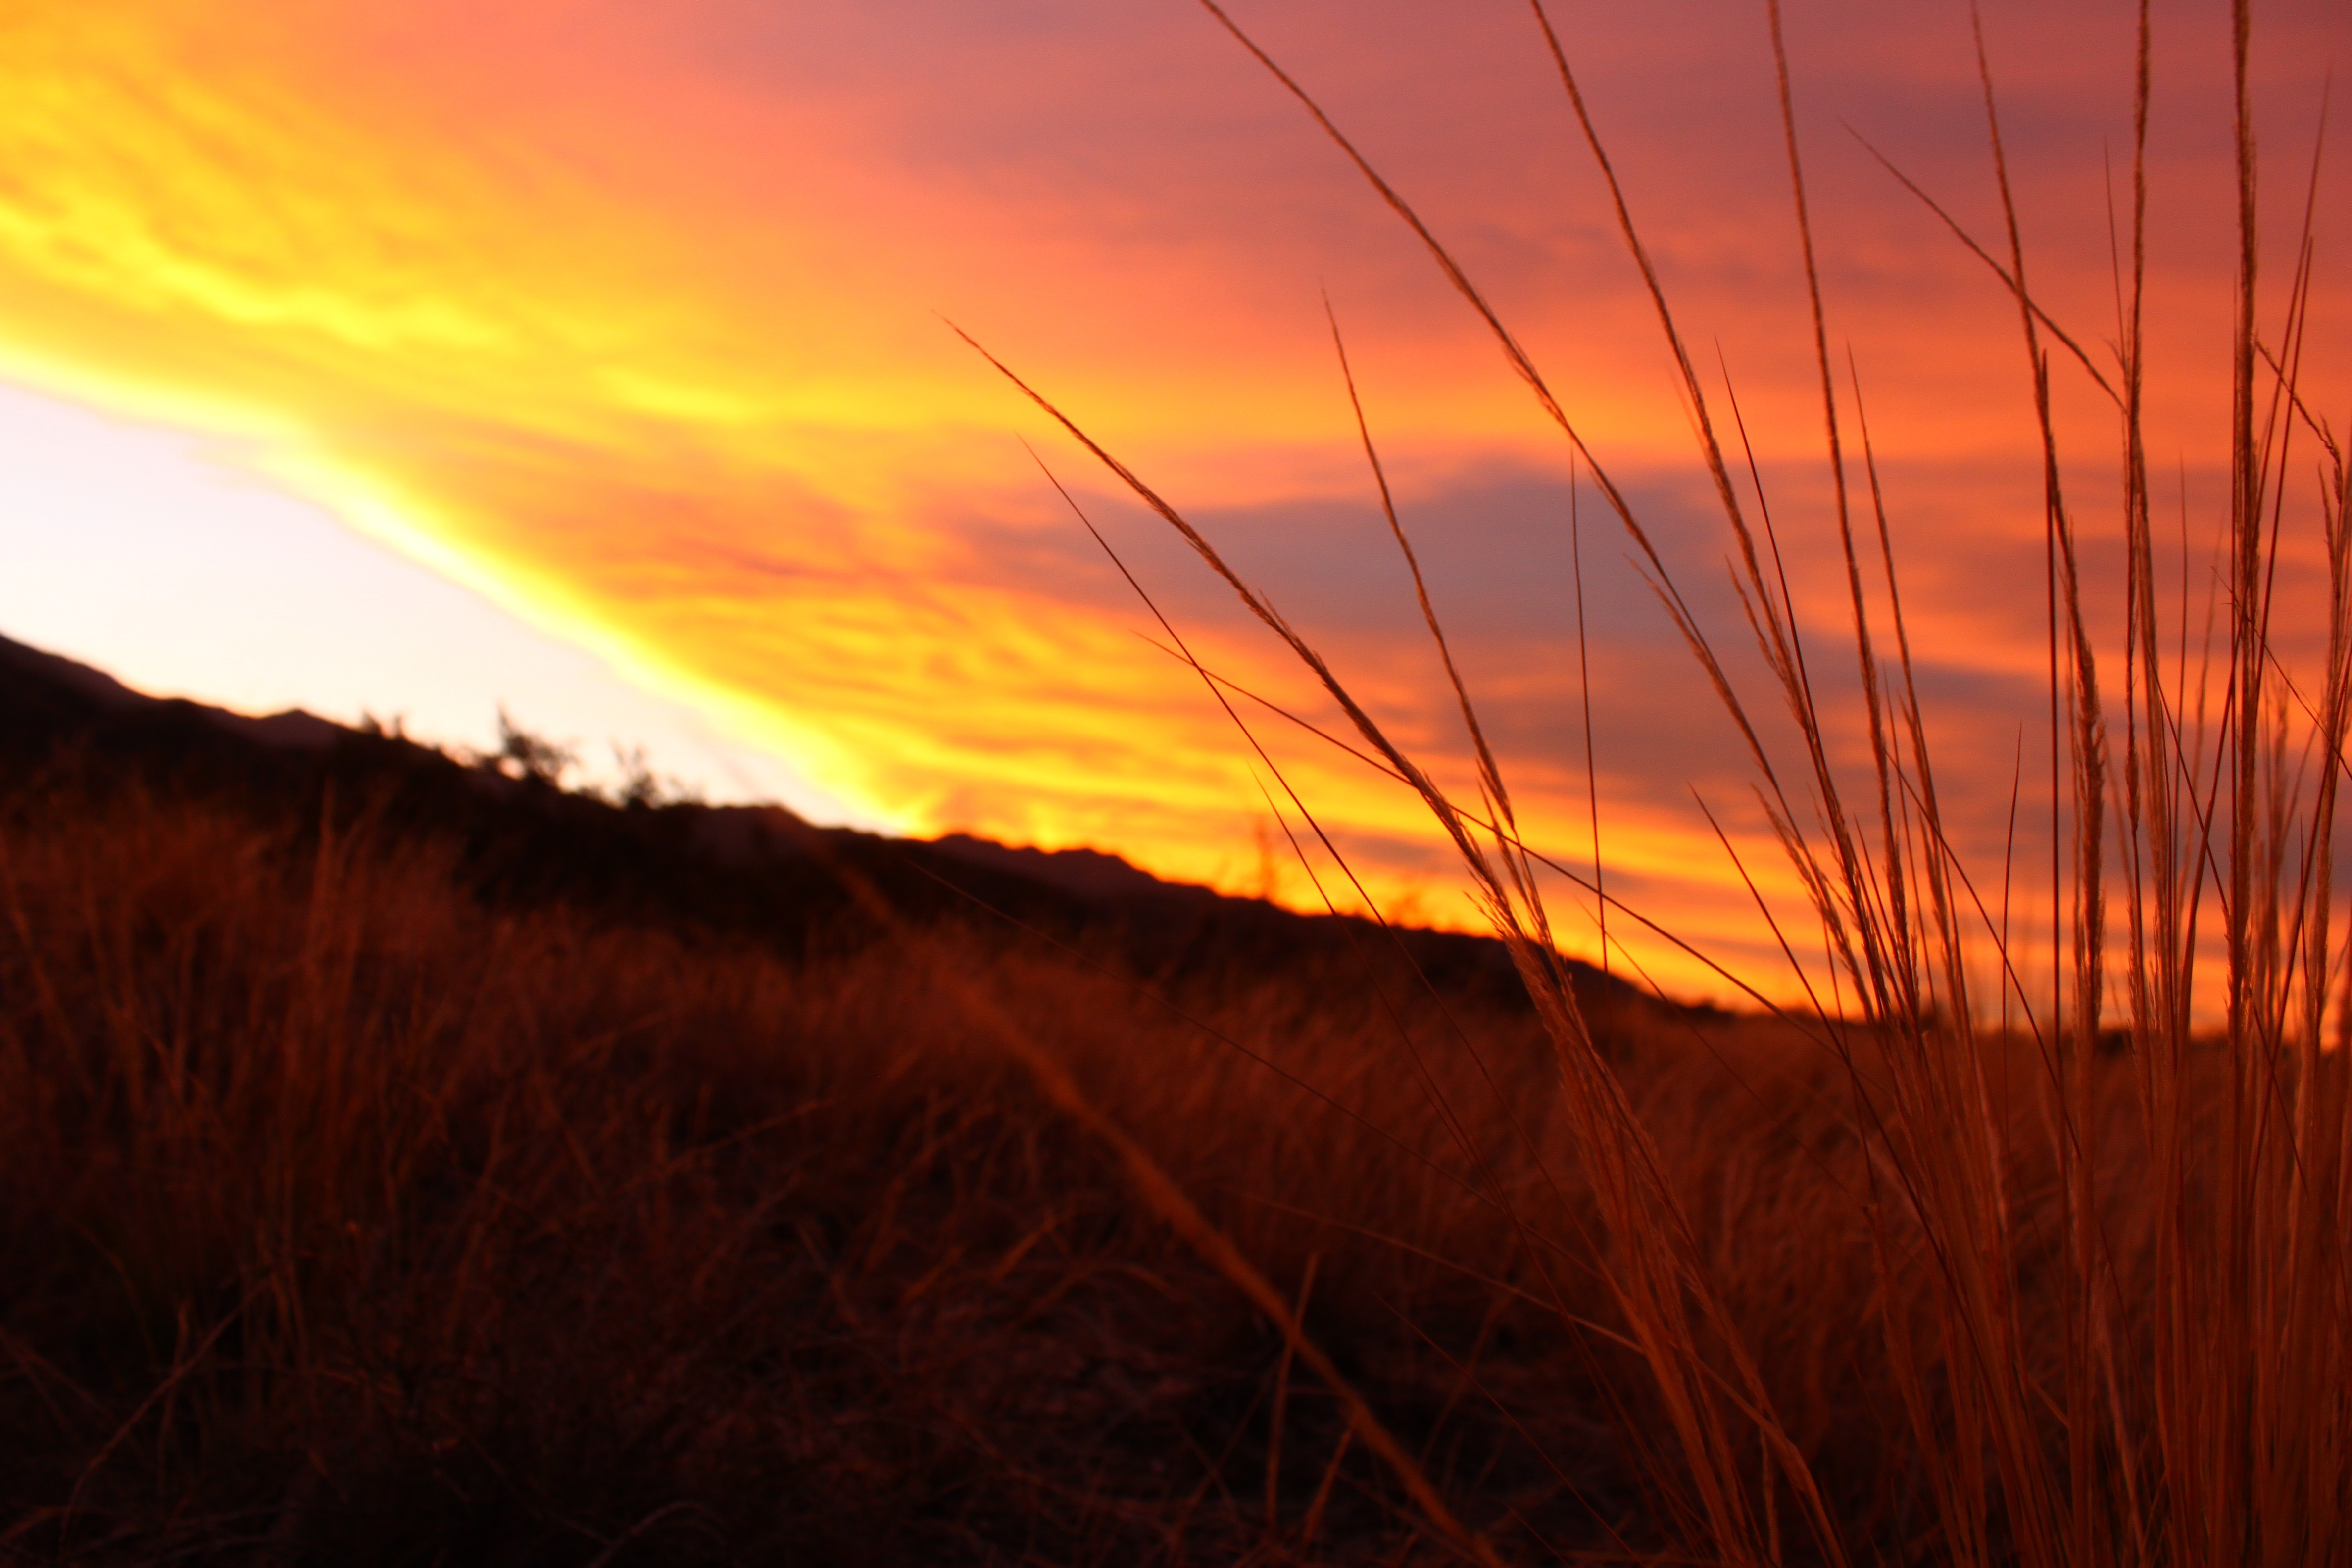
landscape, nature, grass, horizon, cloud, sky, sun, sunrise, sunset, field, prairie, sunlight, morning, dawn, dusk, evening, plain, afterglow, natural environment, atmospheric phenomenon, grass family